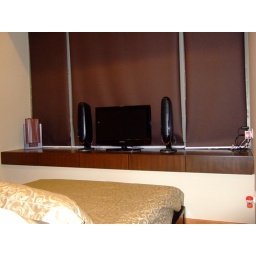
bay window in master bedroom